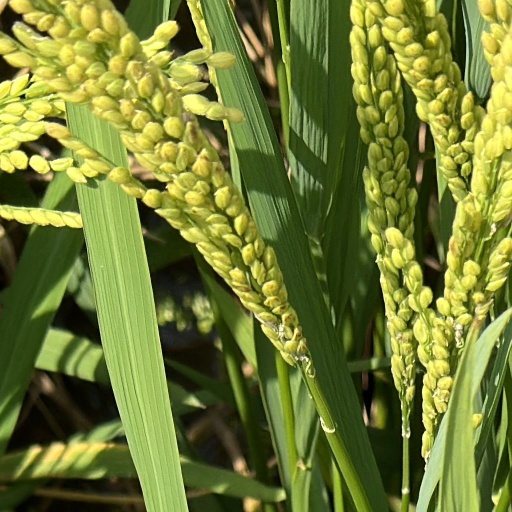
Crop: rice